Hjalmar Pettersen

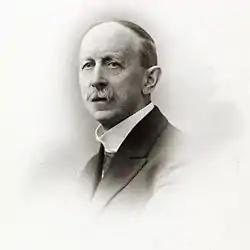
Hjalmar Marius Pettersen

Hjalmar Marius Pettersen (13 January 1856–18 January 1928) was a Norwegian librarian and bibliographer, best known for editing the "Bibliotheca Norvegica", a bibliography of Norwegian literature. Born in the country's capital to a family of means, he became, early, a voracious reader, eventually embarking on a philological career. After longer stays in Paris, a city he adored, he sought a post at the University Library of Oslo, becoming employed as its lecturer in 1887.